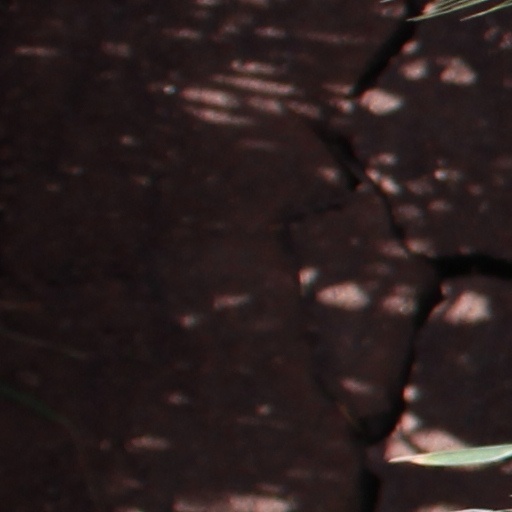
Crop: wheat